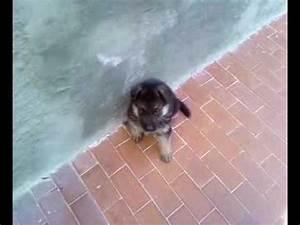
dog